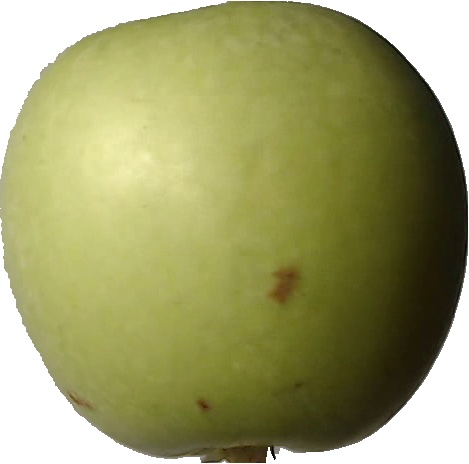
Label: apple_granny_smith_1